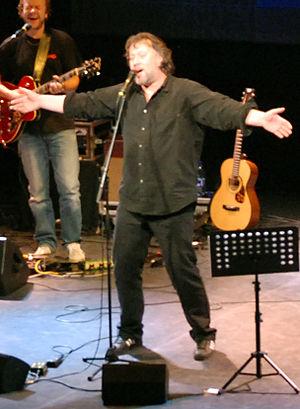
Spellemannprisen est un prix remis aux artistes norvégiens qui se sont fait remarquer de manière positive au cours de l'année. Le comité de désignation des nominés et des gagnants fut mis en place sur l'initiative de l'IFPI norvégienne : l'organisation internationale de l'industrie du disque. Les prix ont été distribués pour la première fois en 1973 pour l'année 1972 et ont été ensuite remis chaque année.